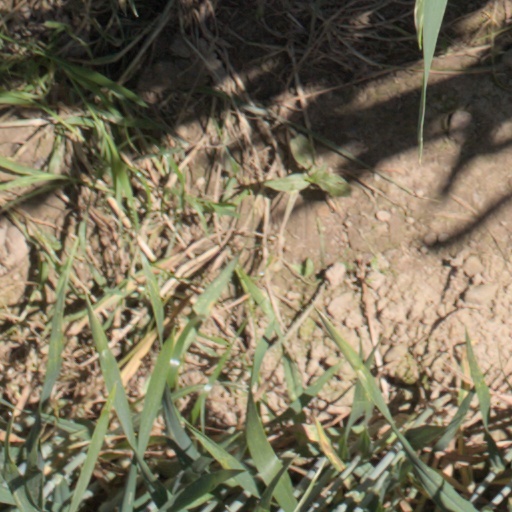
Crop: wheat